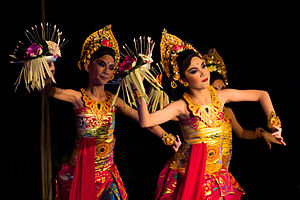
Dans / Danse / Andre
Traditionel dans fra Bali.
Dans er en rytmisk, bevidst og behagelig bevægelse af hele kroppen, oftest til musik, og defineres også som scenekunst når der danses foran et publikum. Udover ren fysisk fornøjelse oplevet af den dansende person, har dans også symbolisk og æstetisk værdi. Dans kan derfor også betegnes som en bevægelse af menneskekroppen med æstetisk formål.